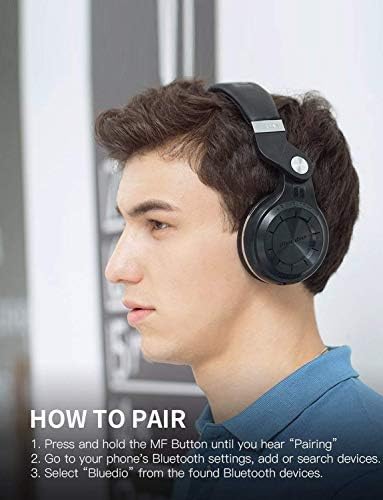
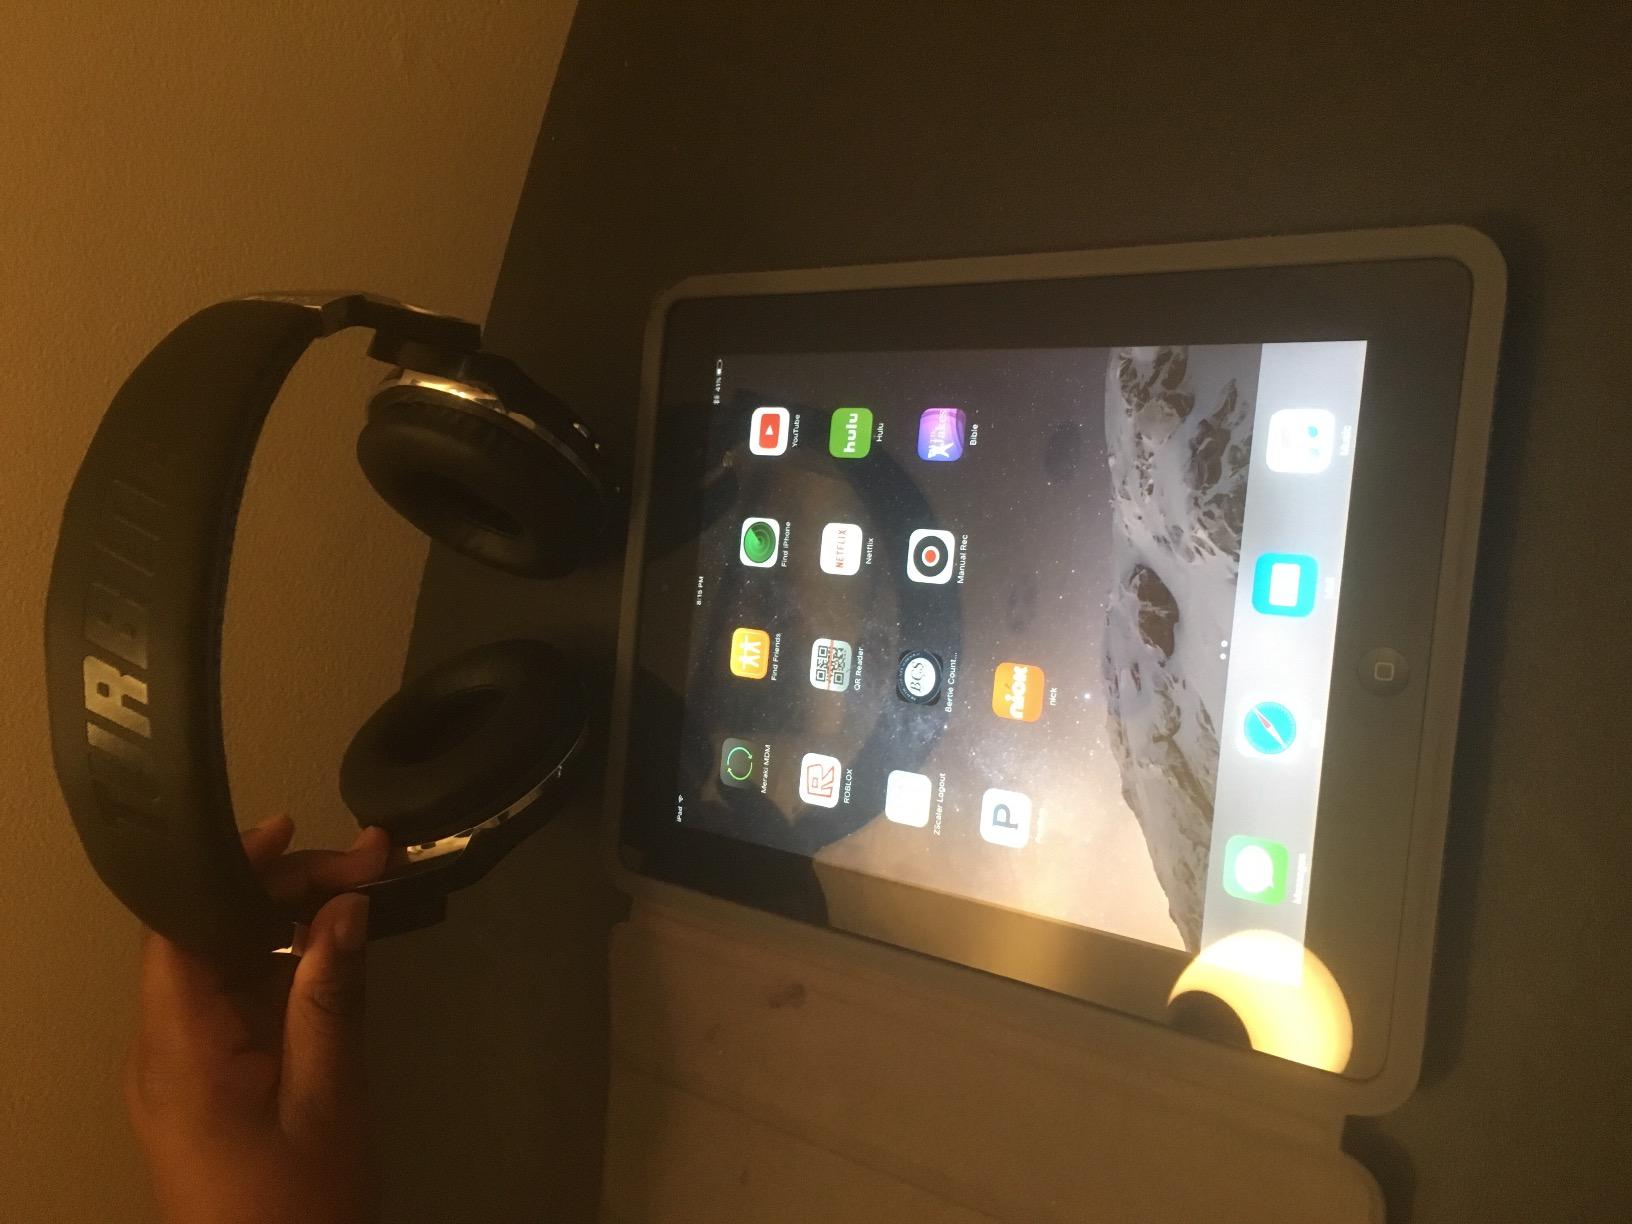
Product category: headphones
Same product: yes